Dennis Byng

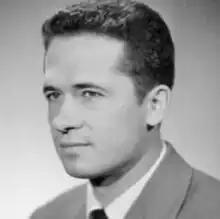
Dennis Byng

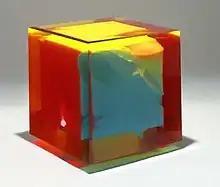
"Untitled" (Byng 74 A 70 2.2), Dennis E. Byng, 1974. Cast lucite, approx. 11.5" square. Albany Institute of History & Art.

Dennis E. Byng (6 November 1927 – 21 August 2008) was professor of art, State University of New York at Albany (1968–92), and a practicing artist who specialised in the use of coloured plastic in sculpture.